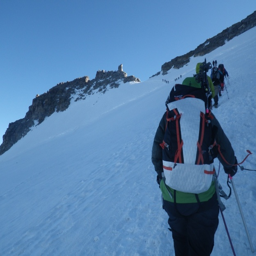
07 just below the summit